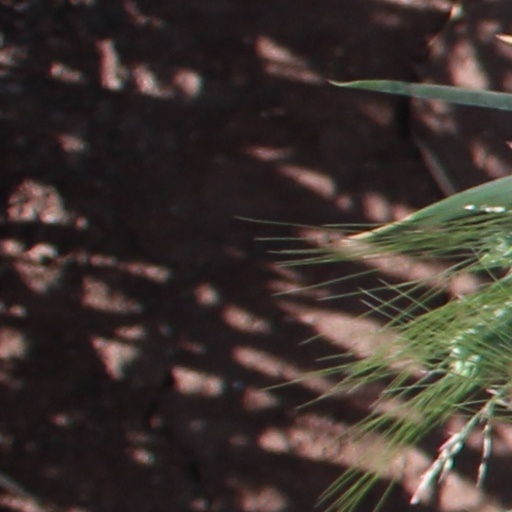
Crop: wheat